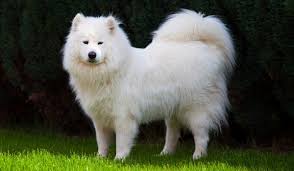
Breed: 232-n000083-Eskimo_dog